John McCauley

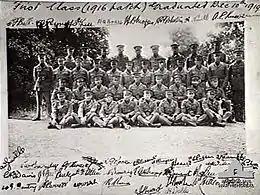
Group portrait of 38 men in military uniforms with peaked caps

Born in Sydney on 18 March 1899, McCauley went to school at St Joseph's College, Hunters Hill, before entering the Royal Military College, Duntroon, in 1916. He graduated as a lieutenant in 1919, and spent the next four years in staff positions with the Permanent Military Forces, including a posting to Britain. In January 1924, he transferred to the Royal Australian Air Force as a flying officer, undertaking the pilots' course at RAAF Point Cook, Victoria. He was nicknamed "Black Jack" in tribute to his dark looks, but a "shaky reputation" as an aviator also earned him the epithet "Crasher". On 10 November 1925, he married Murielle Burke; the couple had a son and two daughters. By 1926, McCauley was back in Britain, studying at the Royal Naval College, Greenwich, and the RAF Armament and Gunnery School. He returned to Australia in 1928, and was assigned to the staff of RAAF Headquarters, Melbourne.